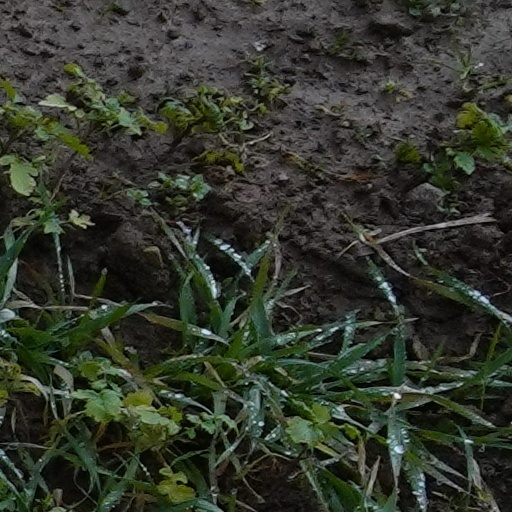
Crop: wheat